Sir George Pigot, 3rd Baronet

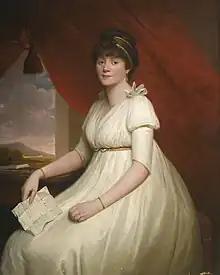
William Beechey, "Portrait of Mary Anne Pigot, née Monckton"

In 1796 Pigot inherited the baronetcy from his father and married Mary Anne Monckton. He was appointed a deputy lieutenant of the Staffordshire Militia on 15 March 1797. Pigot was nominated as sheriff of Staffordshire in 1799, by which time he was resident at the family seat of Patshull Hall. He was nominated for the position again in 1803, 1807 and 1824, being successful on the last occasion (the appointment being made in 1825).